Question: Please indicate a possible affordance area of the knife that can be used for holding
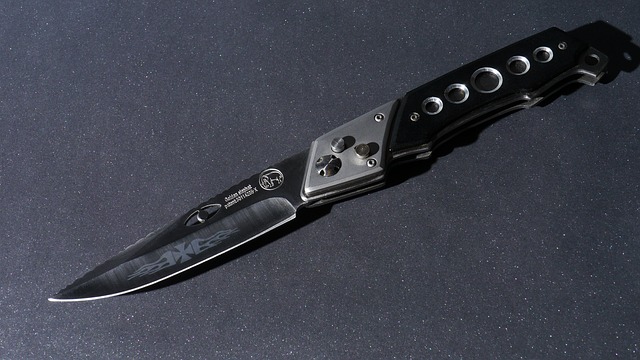
Answer: [384, 23, 605, 170]